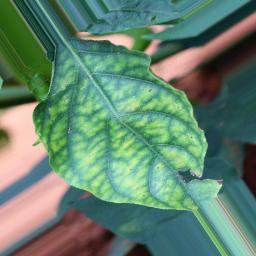
Label: nutritional